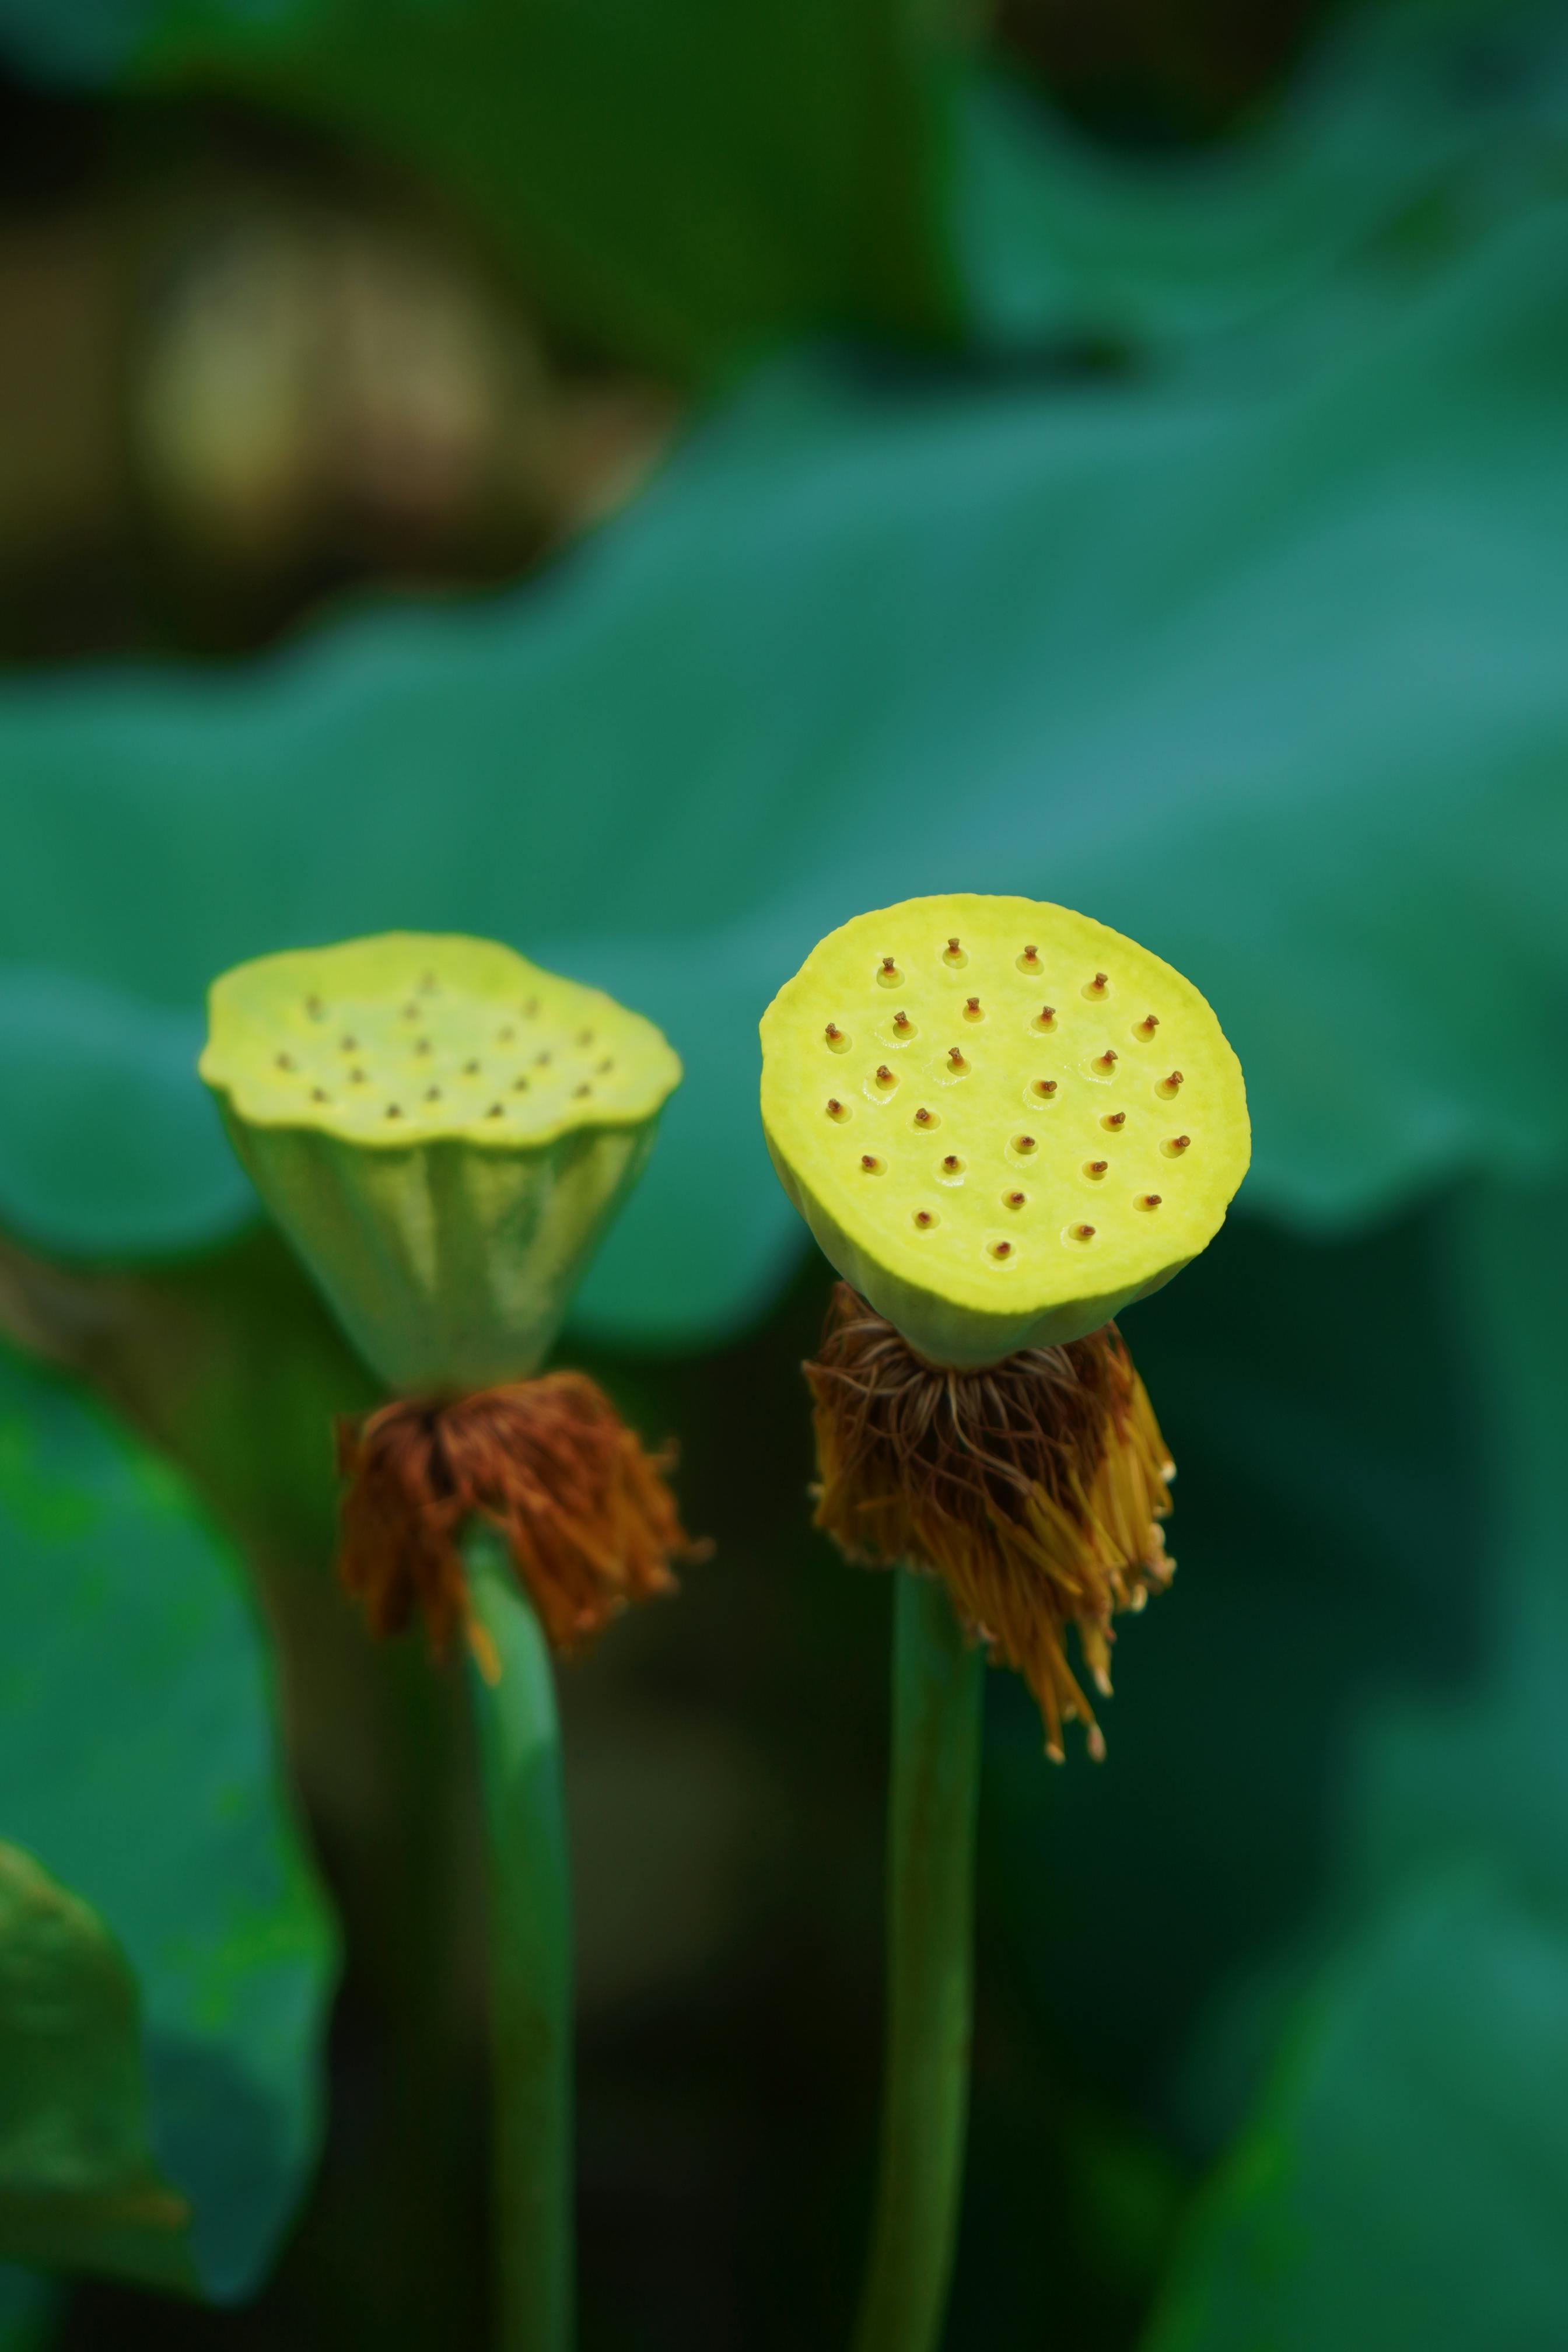
natural, flower, plant, petal, organism, terrestrial plant, flowering plant, natural landscape, Pedicel, macro photography, wildflower, water lily, annual plant, pollen, plant stem, vascular plant, perennial plant, herbaceous plant, alismatales, arum family, lily family